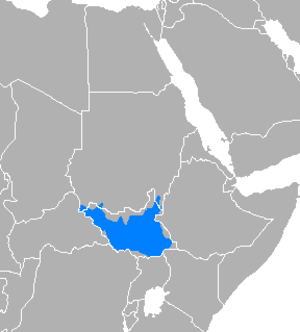
L'arabe de Djouba est une langue véhiculaire parlée principalement dans l'ancienne province d'Equatoria au Soudan du Sud, dont la ville de Djouba est devenue la capitale. Il est également parlé dans les communautés urbanisées du Soudan du Sud. Il s'est développé comme pidgin au XIXᵉ siècle, parmi les descendants de soldats soudanais, dont beaucoup ont été recrutés de force sur le territoire de l'actuel Soudan du Sud. Les résidents des autres grandes villes du Soudan du Sud, notamment Malakal et Wau, ne parlent généralement pas l'arabe de Djouba, et tendent à employer un arabe proche de l'arabe soudanais, en plus des langues locales.